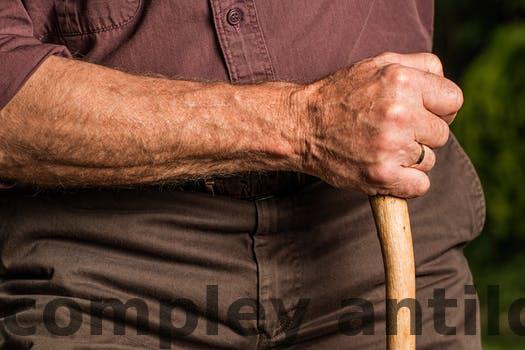
Label: Watermark